Italian nationalism

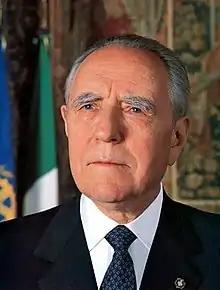
Carlo Azeglio Ciampi

In the 2000s, Italian nationalism seemed to gain a moderate support by the society, in particular during important days such as the National Day Festa della Repubblica (Republic day) and the Anniversary of the Liberation. The President of the Republic Carlo Azeglio Ciampi has often praised patriotism among Italians by mentioning in his speeches national events, including the Risorgimento or the Resistenza, and national symbols like the Flag of Italy and the National Anthem, although he seems to want to stress self-confidence rather than plain nationalism. Nationalist ideologies are often present during Italian anti-globalisation protests. Today, Italian nationalism is still mainly supported by right-wing political parties like Brothers of Italy and minor far-right political parties like The Right, CasaPound, Forza Nuova and Tricolour Flame. Nonetheless, in recent times Italian nationalism has been occasionally embraced as a form of banal nationalism by liberal parties like Forza Italia, centrist parties like the Union of the Centre or even by centre-left parties like the Democratic Party.